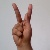
The image shows a hand gesture representing the letter 'K' in Indian Sign Language.